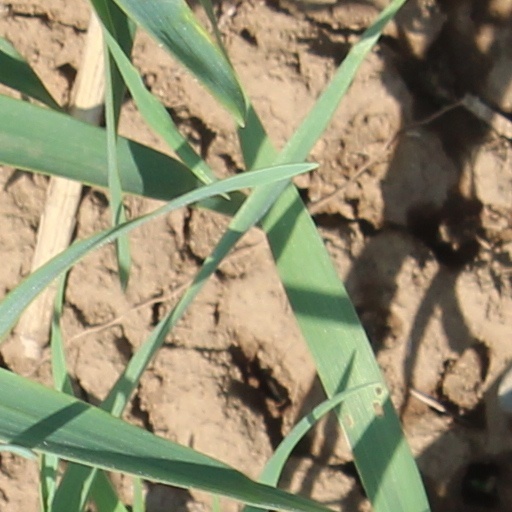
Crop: wheat